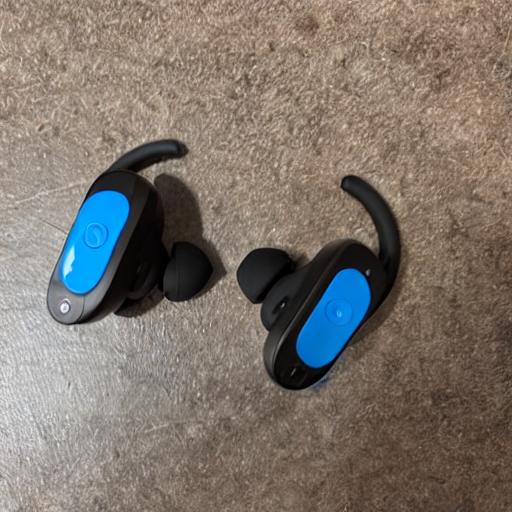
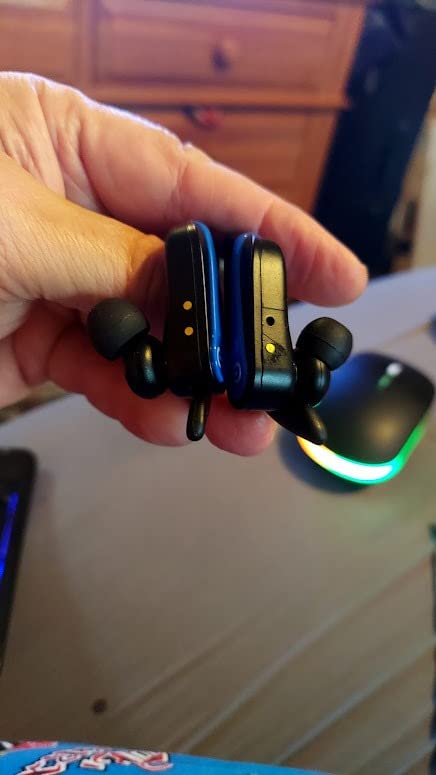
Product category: earbuds
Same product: no